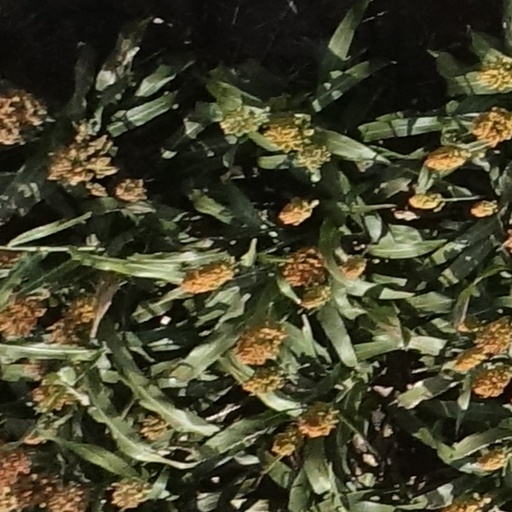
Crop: sorghum